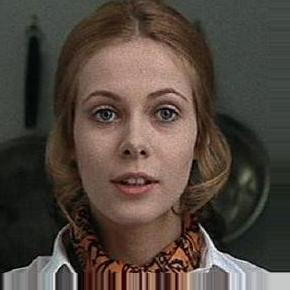
Age: 21